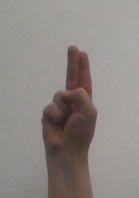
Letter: taa